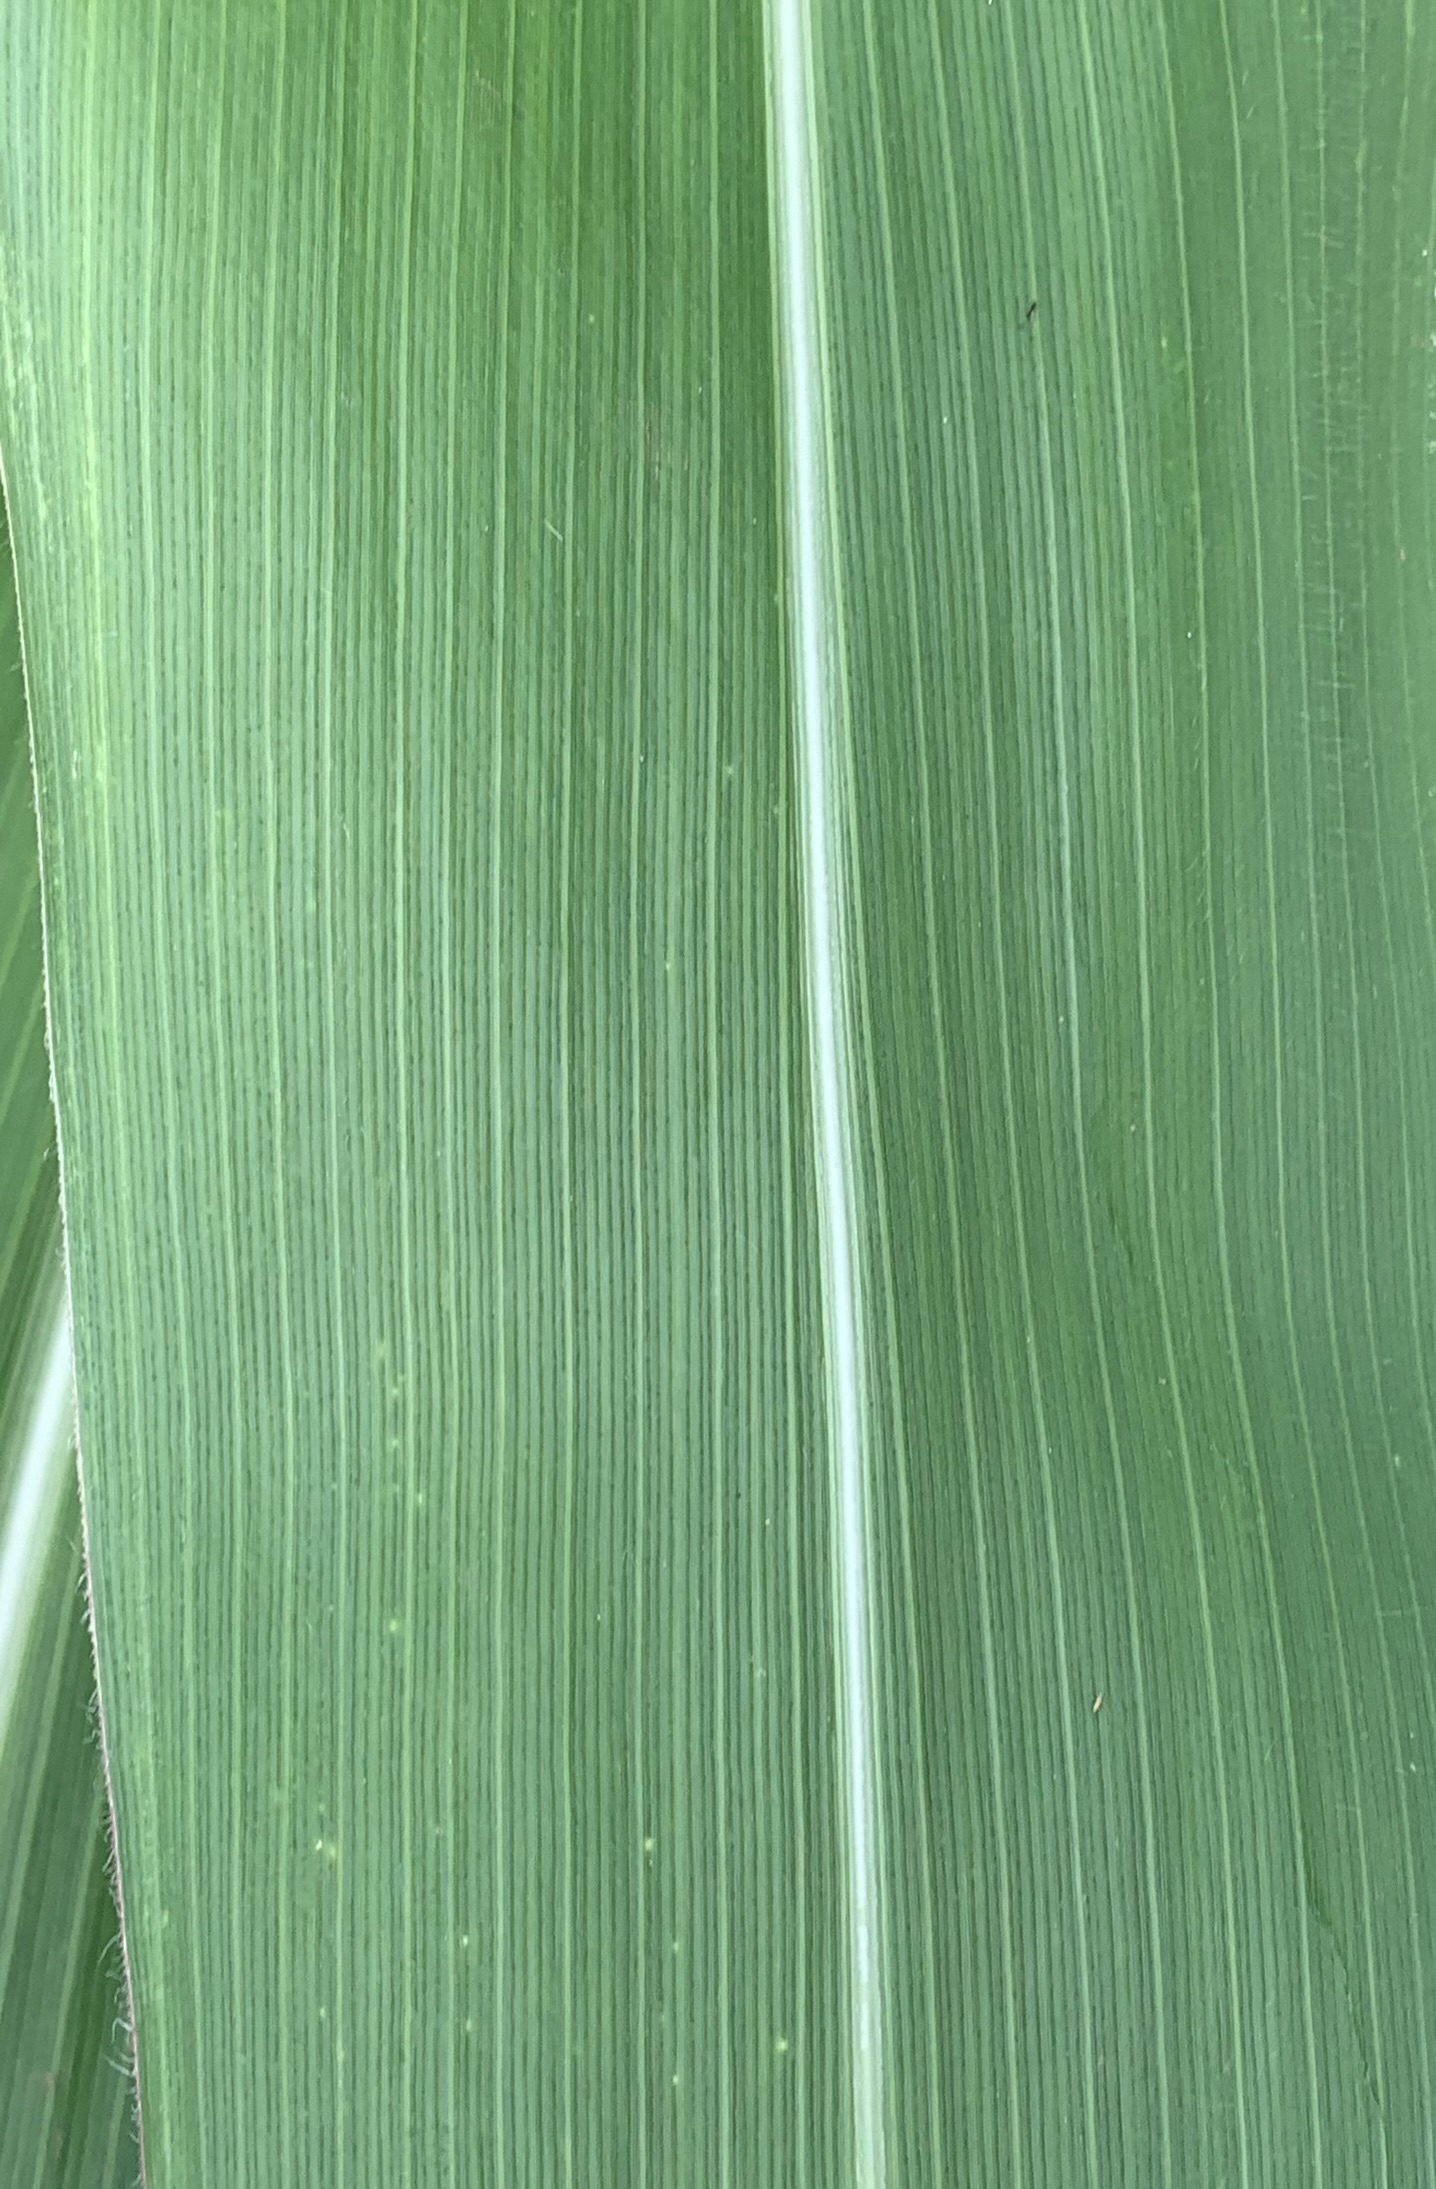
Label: Healthy